Gerald FitzGerald, 9th Earl of Kildare

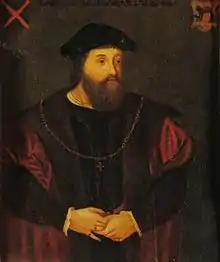

Gerard FitzGerald, 9th Earl of Kildare (1487 – 12 December 1534; Irish: "Gearóid Óg Mac Gearailt", meaning "Young Gerald FitzGerald"), was a leading figure in 16th-century Irish history. In 1513 he inherited the title of Earl of Kildare and position of Lord Deputy of Ireland from his father.